WLZR

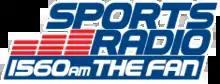
Previous logo

In October 2008, WINT flipped from an oldies format to sports radio, affiliated with ESPN Radio. On February 25, 2011, WINT went silent. On December 13, 2014, WLZR returned to the air, simulcasting sports-formatted WSJZ 95.9 FM. On April 1, 2015, WLZR split from its simulcast with WSJZ (which switched an active rock format). WLZR rebranded as "Sports Radio 1560 The Fan".